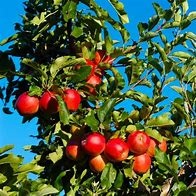
Label: apple